Jean-Pierre Grin-Hofmann

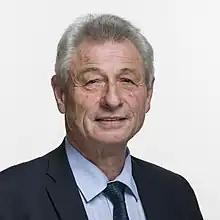
Official portrait, 2019

Jean-Pierre Grin stylized as Jean-Pierre Grin-Hofmann (born 16 March 1947) is a Swiss farmer and politician. He currently serves as a member of the National Council (Switzerland) for the Swiss People's Party since 2007. Grin is a member of the Parliamentary Assembly of the Council of Europe. He previously served as a member of the Cantonal Council of Vaud from 1998 to 2007.